West Virginia Mountaineers football

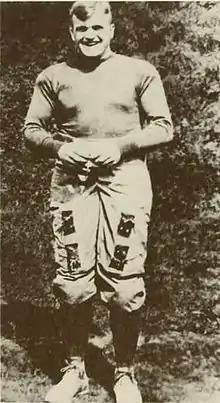
Ira Errett Rodgers, College Football Hall of Fame inductee.

The Mountaineers continued their success under Spears in posting subsequent one-loss seasons in 1923 (7–1–1) and in 1924 (8–1), with Spears departing the program for Minnesota thereafter. Ira Errett Rodgers replaced Spears and the Mountaineers posted an 8–1 record in 1925. After a 6–4 finish in 1926 and a 2–4–3 record in 1927, the program produced an 8–2 finish in 1928. Rodgers's first tenure as West Virginia coach ended with records of 4–3–3 in 1929 and 5–5 in 1930. Taking over for Rodgers in 1931 was Earle "Greasy" Neale, but his tenure was short-lived as the Mountaineers failed to produce a single winning season under his guise, going a combined 12–16–3 over Neale's three years as coach. Charles Tallman, an End who achieved All-American status with the Mountaineers in 1923 with the Mountaineers, replaced Neale in 1934 and produced immediate results as the program posted 6–4 records in 1934 and 1936. Although West Virginia posted a 3–4–2 record in 1935, the program produced an All-American in Joe Stydahar, an offensive tackle. "Jumbo Joe" later became both a College Football Hall of Fame and Pro Football Hall of Fame inductee. Despite his winning record, Tallman resigned after the 1936 season to pursue his career in law enforcement as Superintendent of the West Virginia State Police. Marshall Glenn picked up right where Tallman left off, leading West Virginia to an 8–1–1 record in 1937. The season concluded with an upset of Texas Tech in the 1938 Sun Bowl. Running back Harry Clarke led the way for the Mountaineers that season, rushing for a then school record 921 yards and 10 touchdowns. Glenn's success was short-lived, however, as subsequent WVU teams posted losing records of 4–5–1 in 1938 and 2–6–1 in 1939, leading to his ouster. West Virginia experienced a lag in success during much of the 1940s, producing only three winning seasons while witnessing the split coaching tenures of Bill Kern (1940–42, 1946–47) and the second appearance of Ira Errett Rodgers (1943–45). Under the direction of head coach Dudley DeGroot in the 1948 season, the Mountaineers returned to prominence with a 9–3 finish, adding another Sun Bowl victory to its resume with a 21–12 defeat of Texas Western (now known as UTEP). Despite that successful first season at the program's helm, DeGroot resigned after a disappointing 4–6–1 finish in 1949.